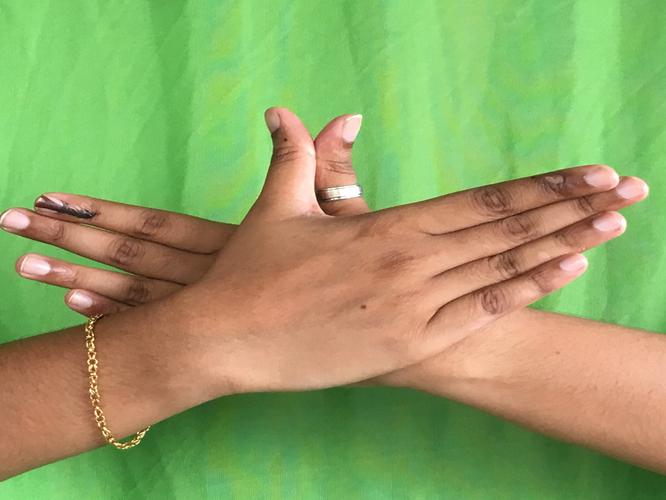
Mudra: Garuda
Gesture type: double_hand